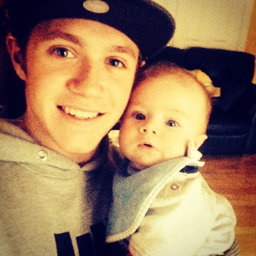
this makes me so sad and so happy because he looks like a little daddy finally seeing his baby boy after a long tour and i just want to marry him so hard